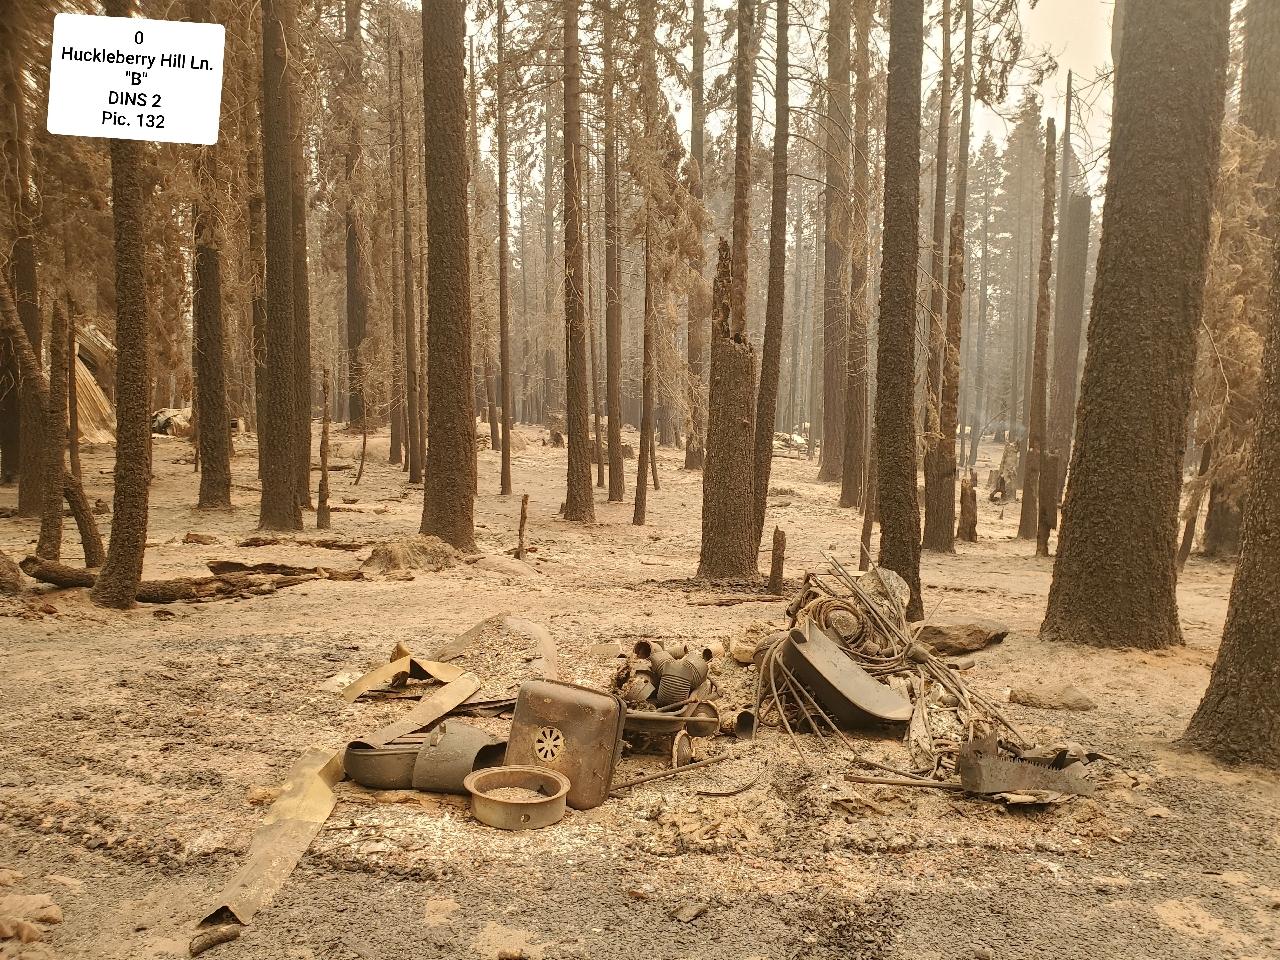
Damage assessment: destroyed